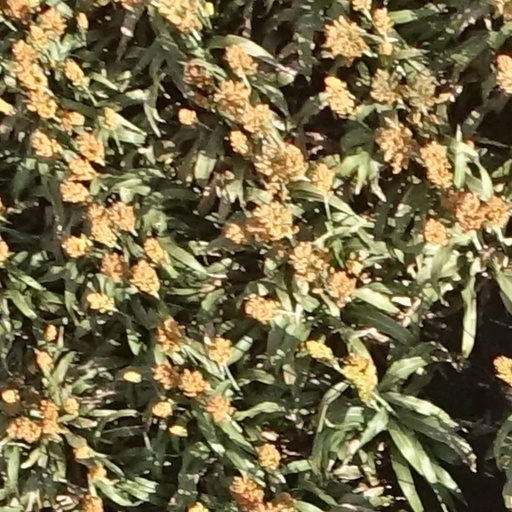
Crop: sorghum